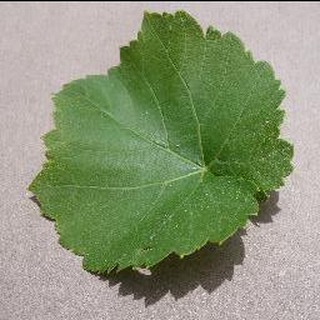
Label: healthy_grape